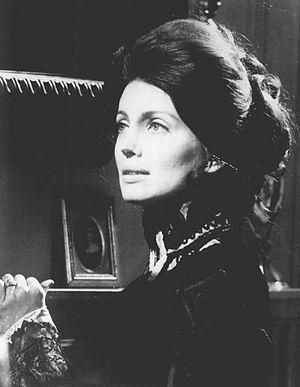
Gayle Hunnicutt, née le 6 février 1943 à Fort Worth, Texas, est une actrice américaine.